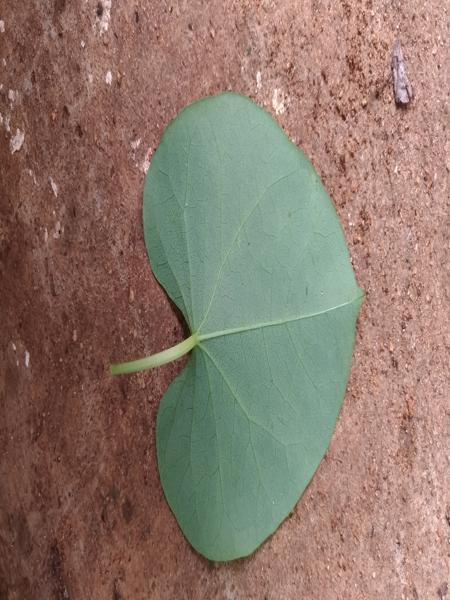
Plant: Amruthaballi